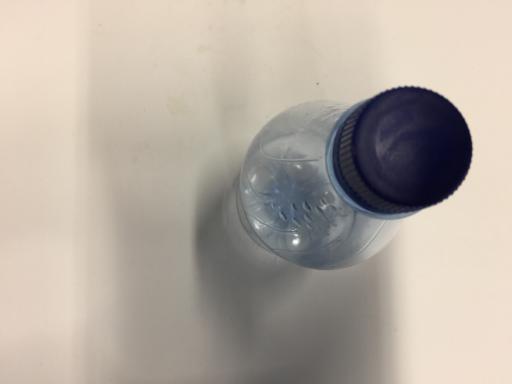
Waste category: plastic